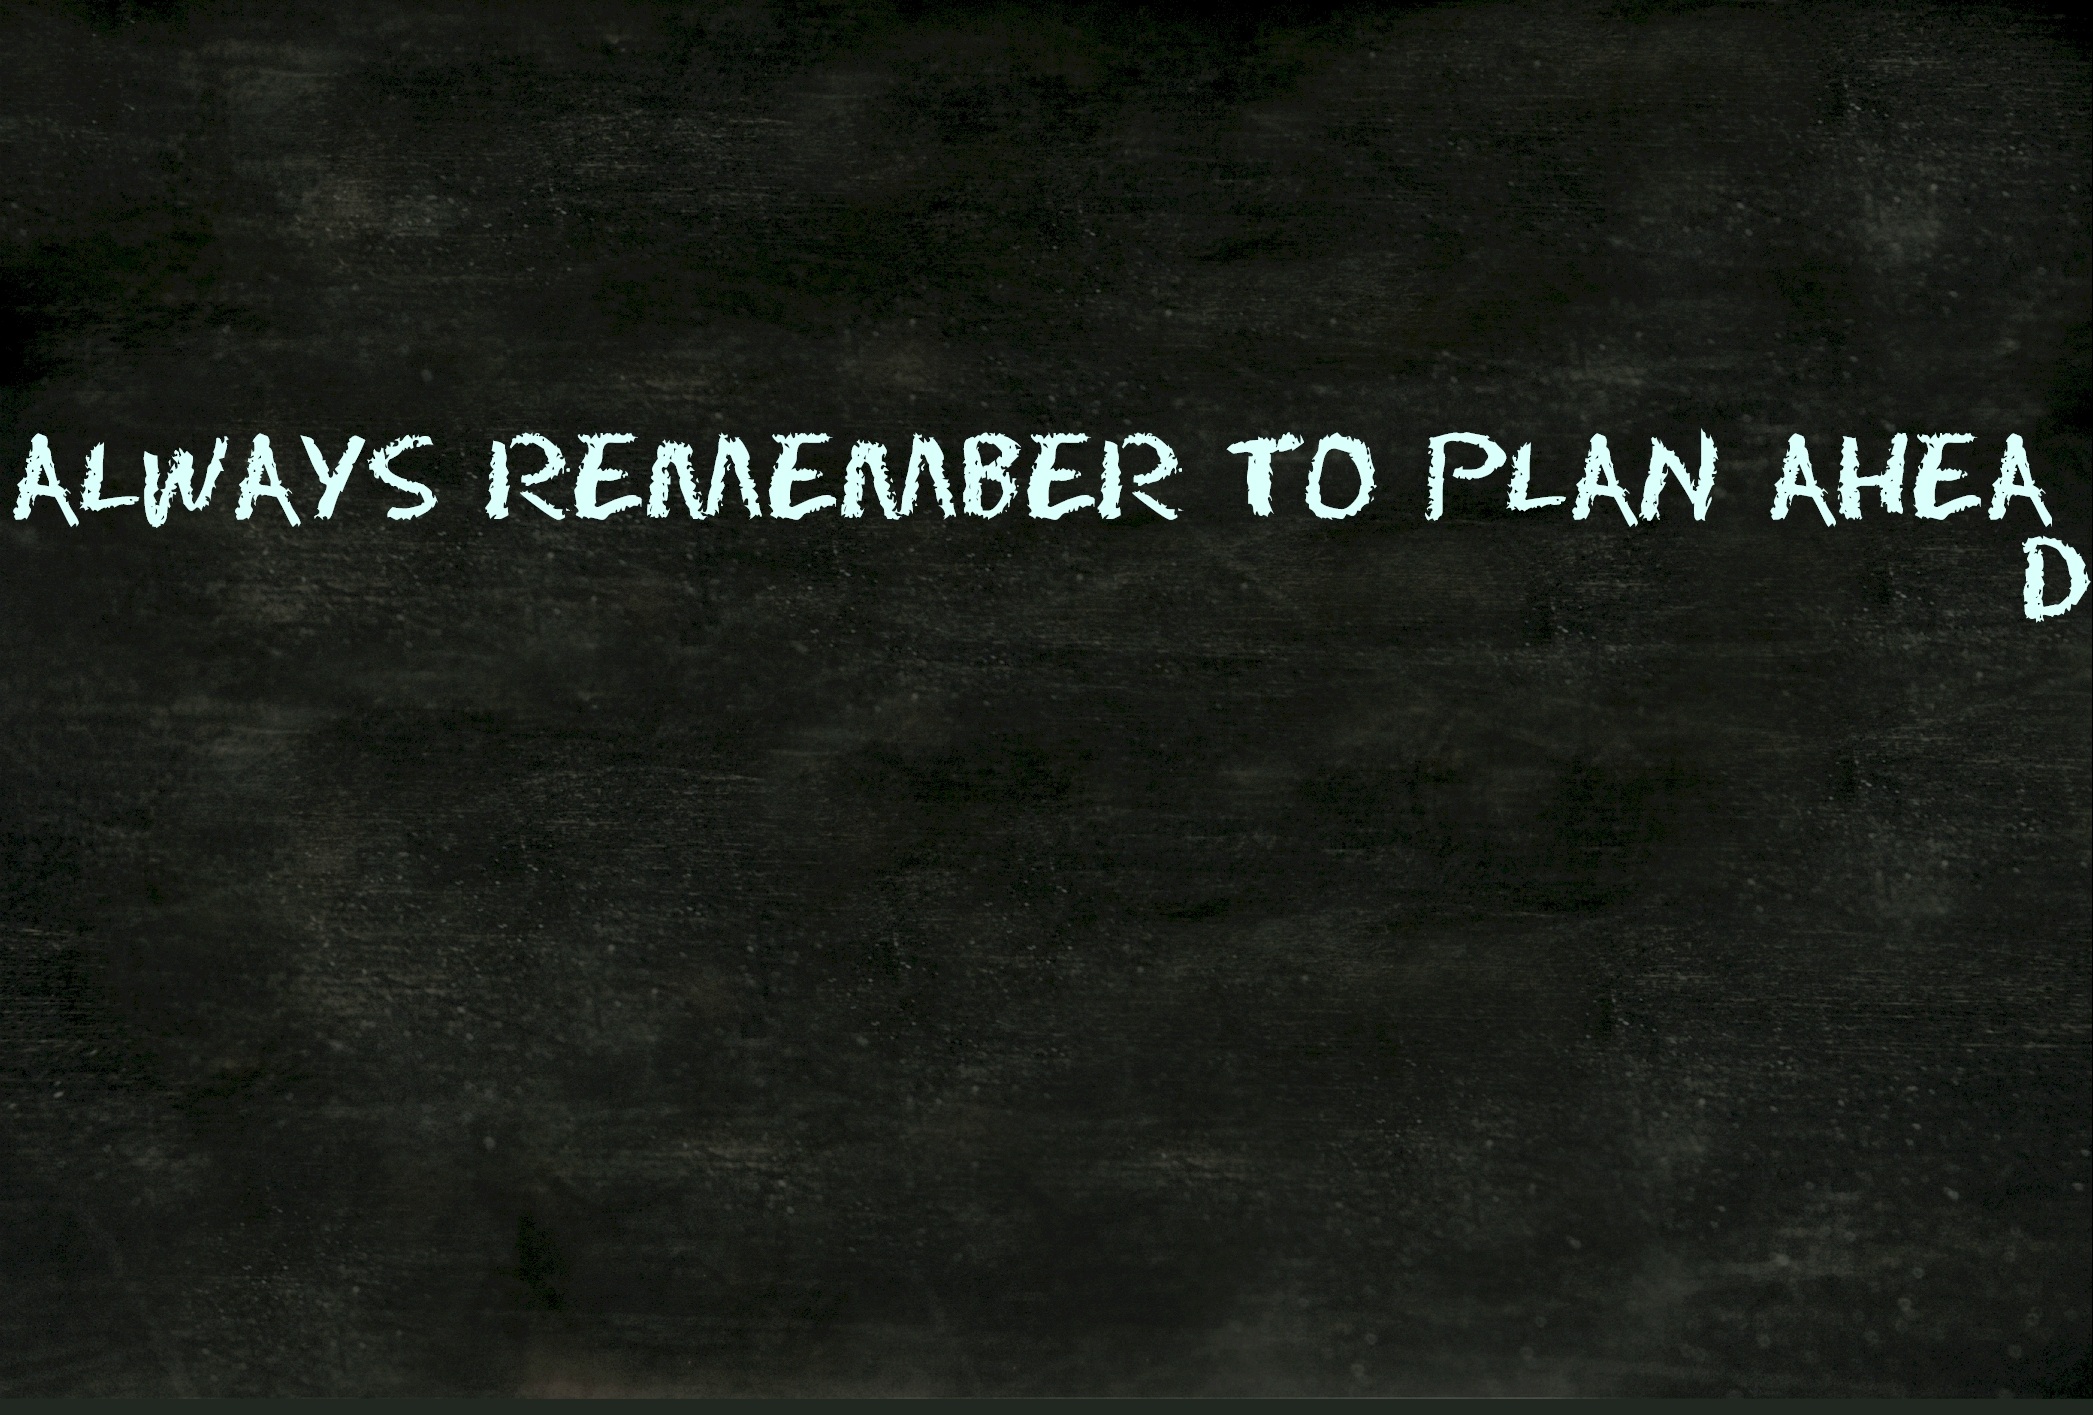
texture, number, perspective, blackboard, darkness, black, chalkboard, font, text, message, humor, plan, image, planning, idea, notice, screenshot, wisdom, ahead, album cover